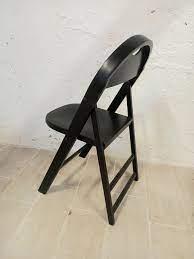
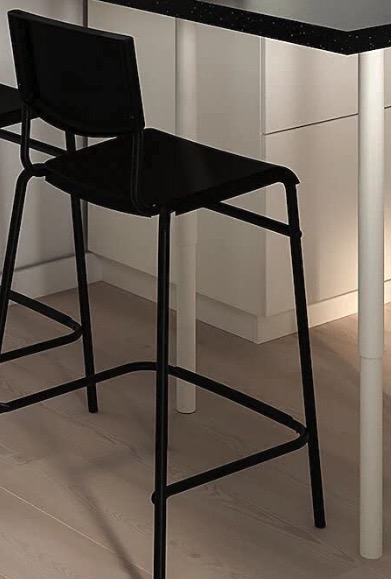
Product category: stool
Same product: no